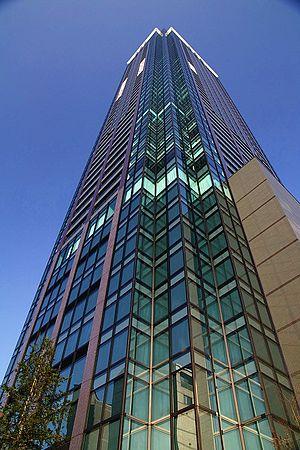
La préfecture d'Osaka est la deuxième plus peuplée des 47 préfectures du Japon. Osaka, capitale de la préfecture, est aussi la deuxième puissance économique du pays après la capitale Tokyo. Le PIB dans la région du Keihanshin est de 240 milliards d'euros, ce qui en fait une des régions les plus productives du monde.
Fukushima-ku est l'un des 24 arrondissements d'Osaka au Japon.